Marian reforms

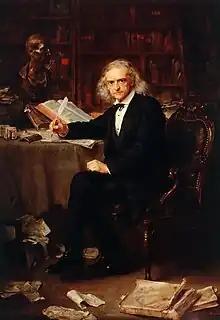
1881 painting of Theodor Mommsen, who spread the idea of Marian reforms, especially in terms of cohortal legions, state-purchased equipment, and volunteer enlistment

Ancient narratives on the Marian reforms largely discussed them in service of the respective narrative's themes. Sallust, the closest source to 107 BC, wrote a narrative lamenting moral decline among the citizenry. To that end, he portrayed Marius' enrolment in 107 in terms of his alleged ambition and disregard for ancestral customs: